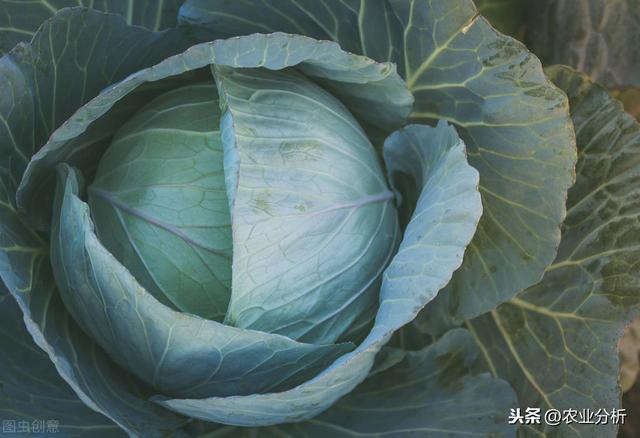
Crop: unknown
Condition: cabbage